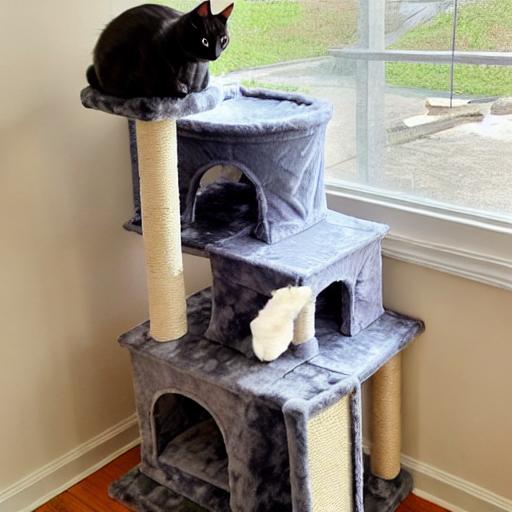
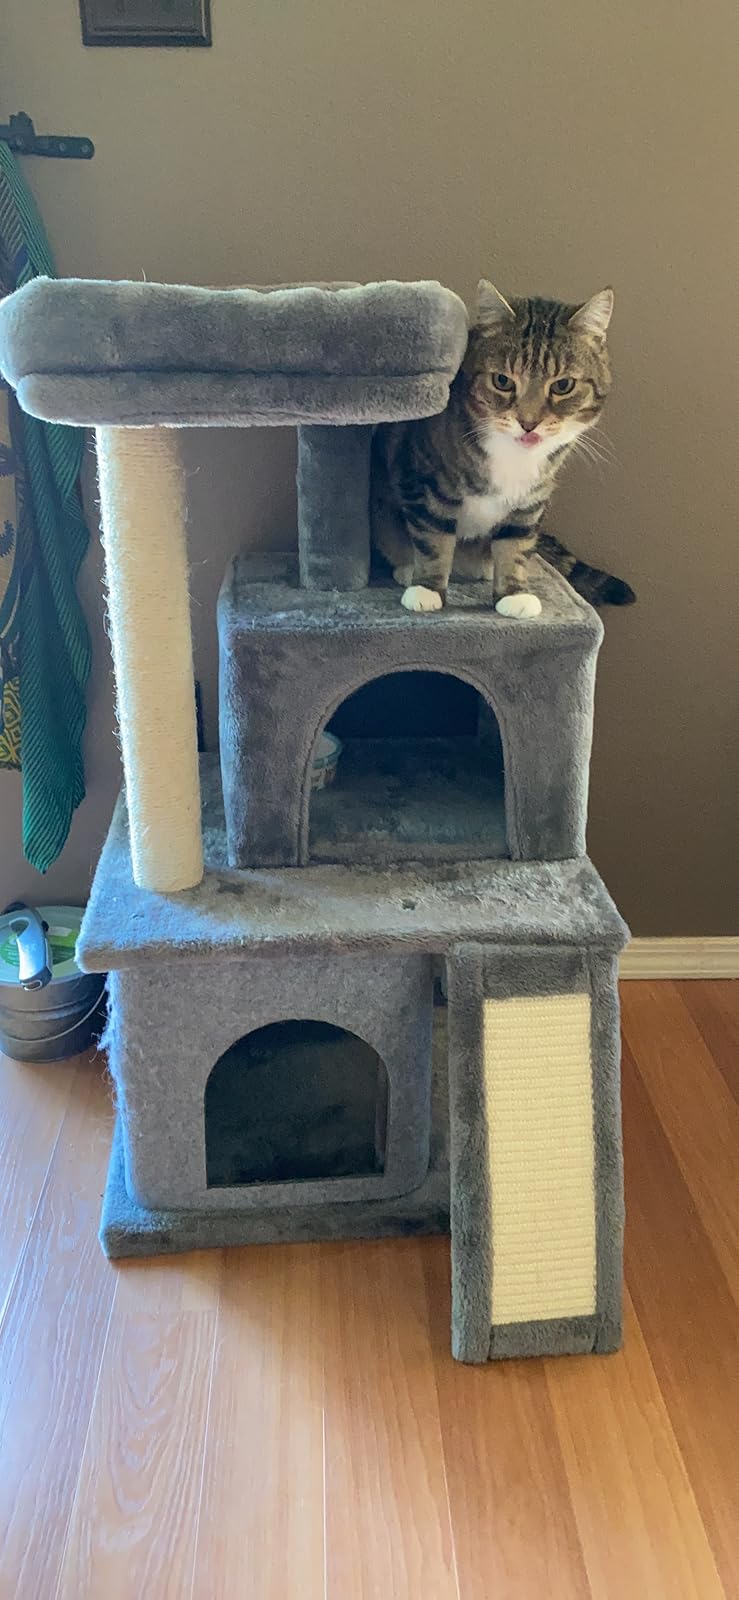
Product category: items_cat tree
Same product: no